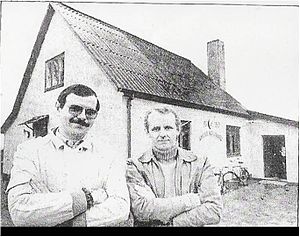
Øster Sundby B32 / Klubbens bane / Den nye bane
Det nye klubhus mod Ø. Uttrup Vej
ØB Klubhus
Øster Sundby Boldklub af 1932, Øster Sundby B32, B 32 eller ØB er en dansk fodboldklub, som er hjemmehørende i bydelen Øster Sundby i Aalborg. Fodboldklubben har faciliteter tæt ved den Nordjyske Motorvej E45 ved afkørsel 24.